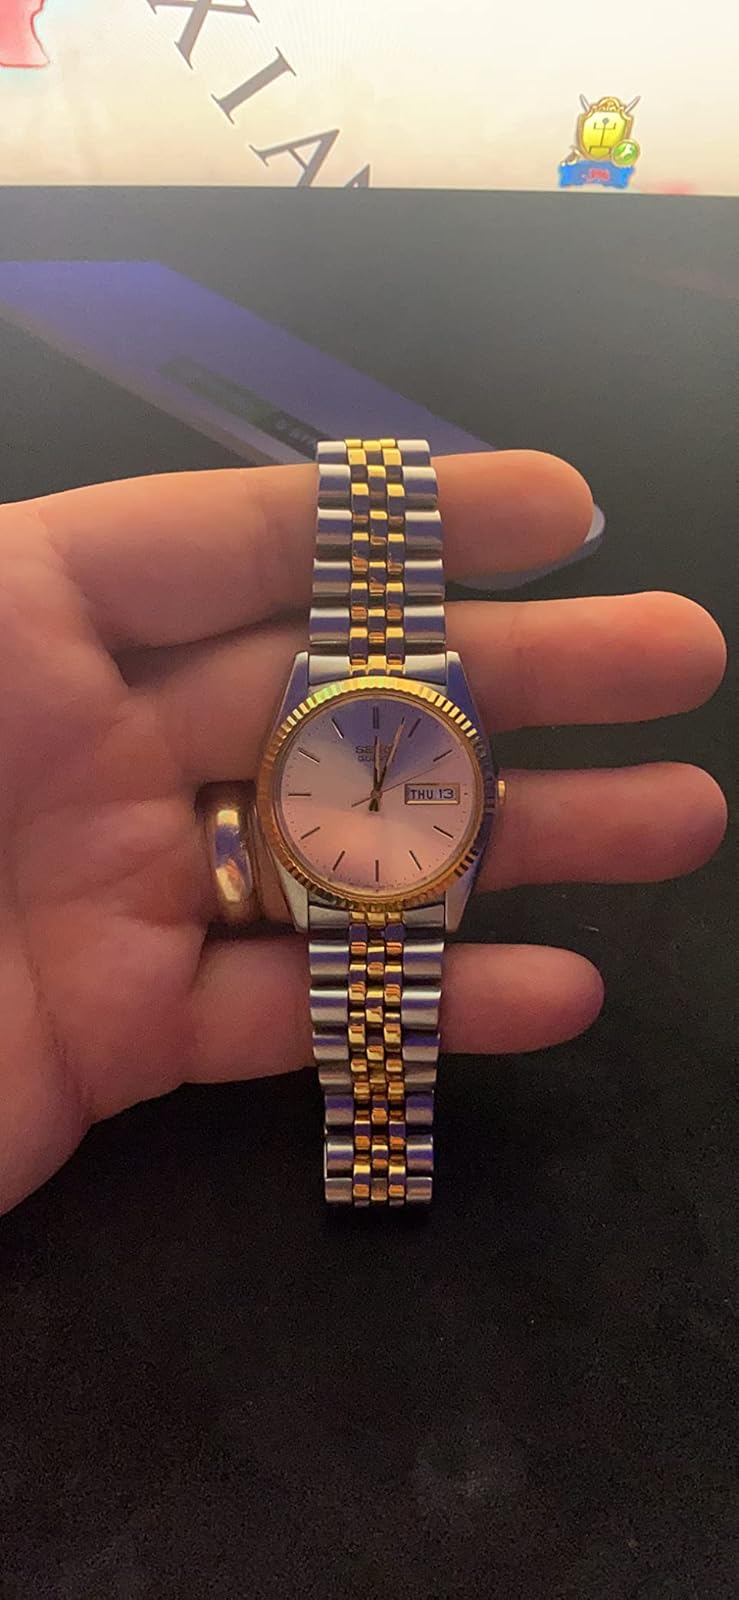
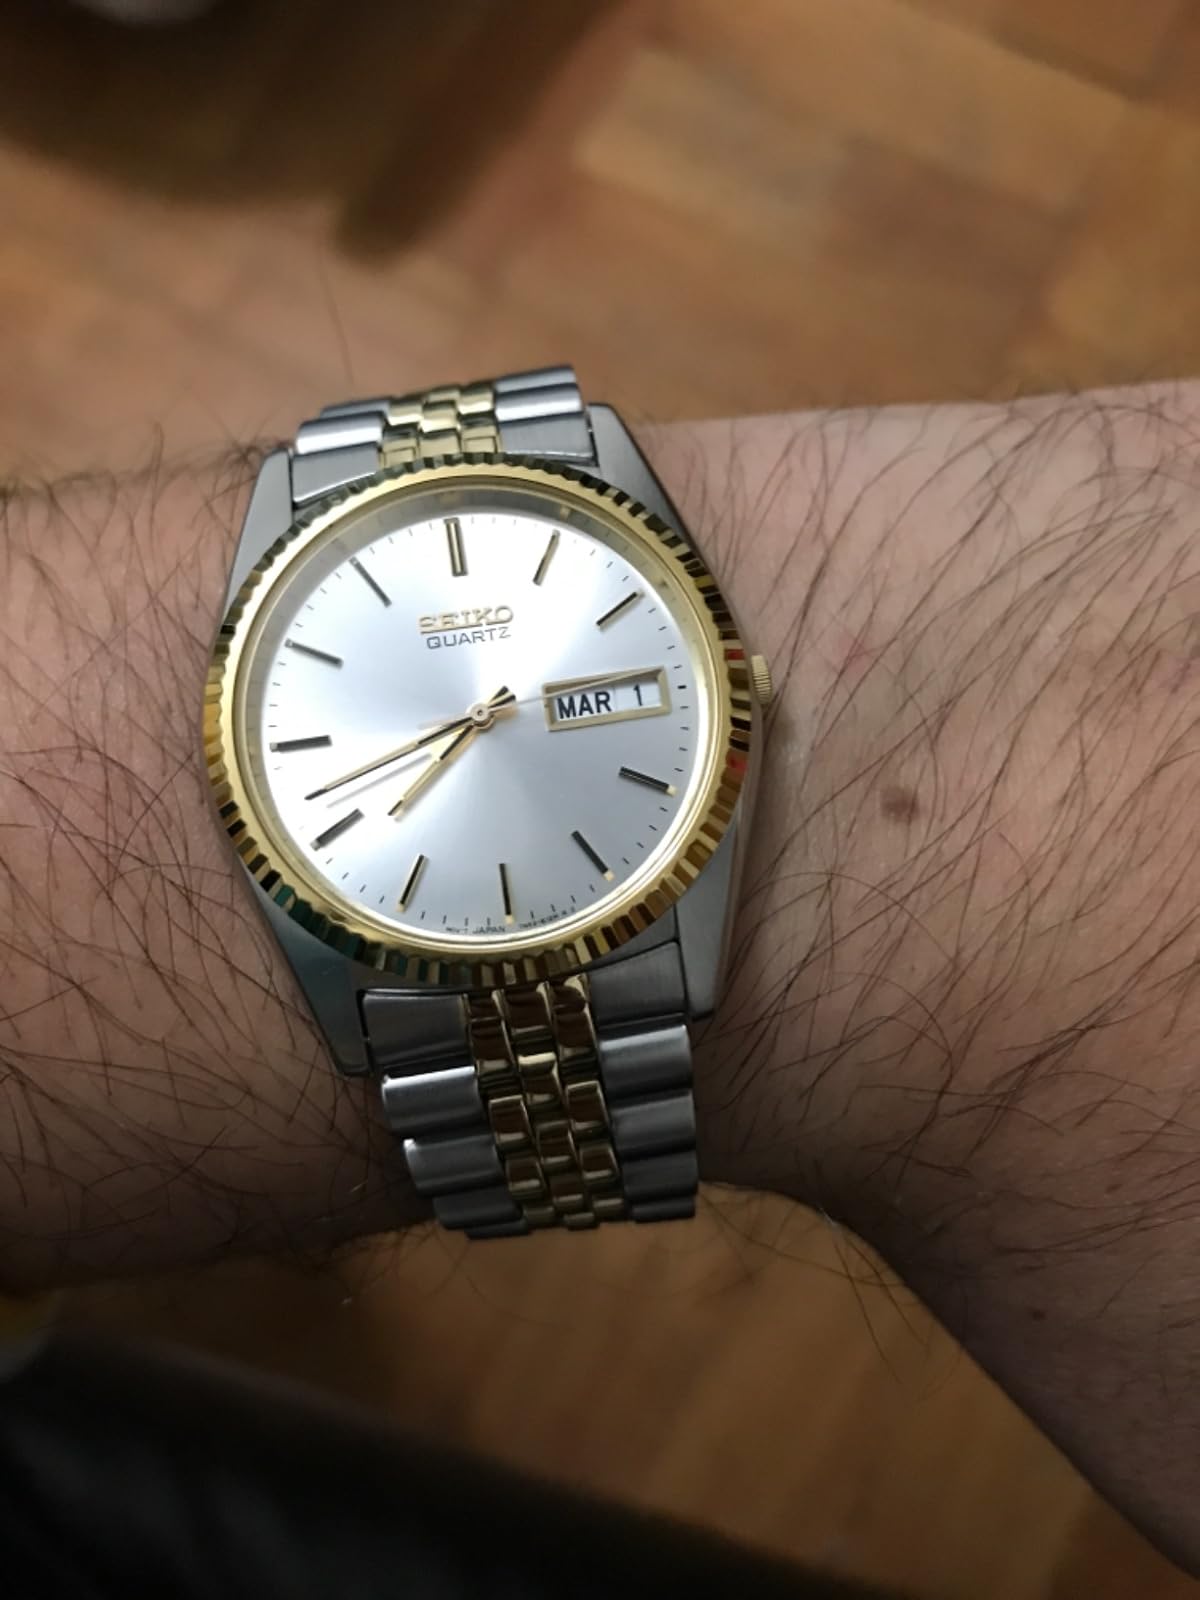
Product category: accessories_watch
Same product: yes